Clare's Law

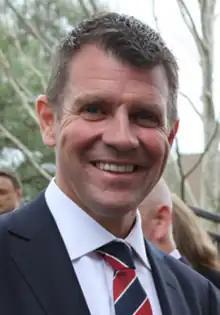
Mike Baird proposed a version of Clare's Law during the 2015 New South Wales state election.

Several Australian states have proposed or implemented versions of Clare's Law.